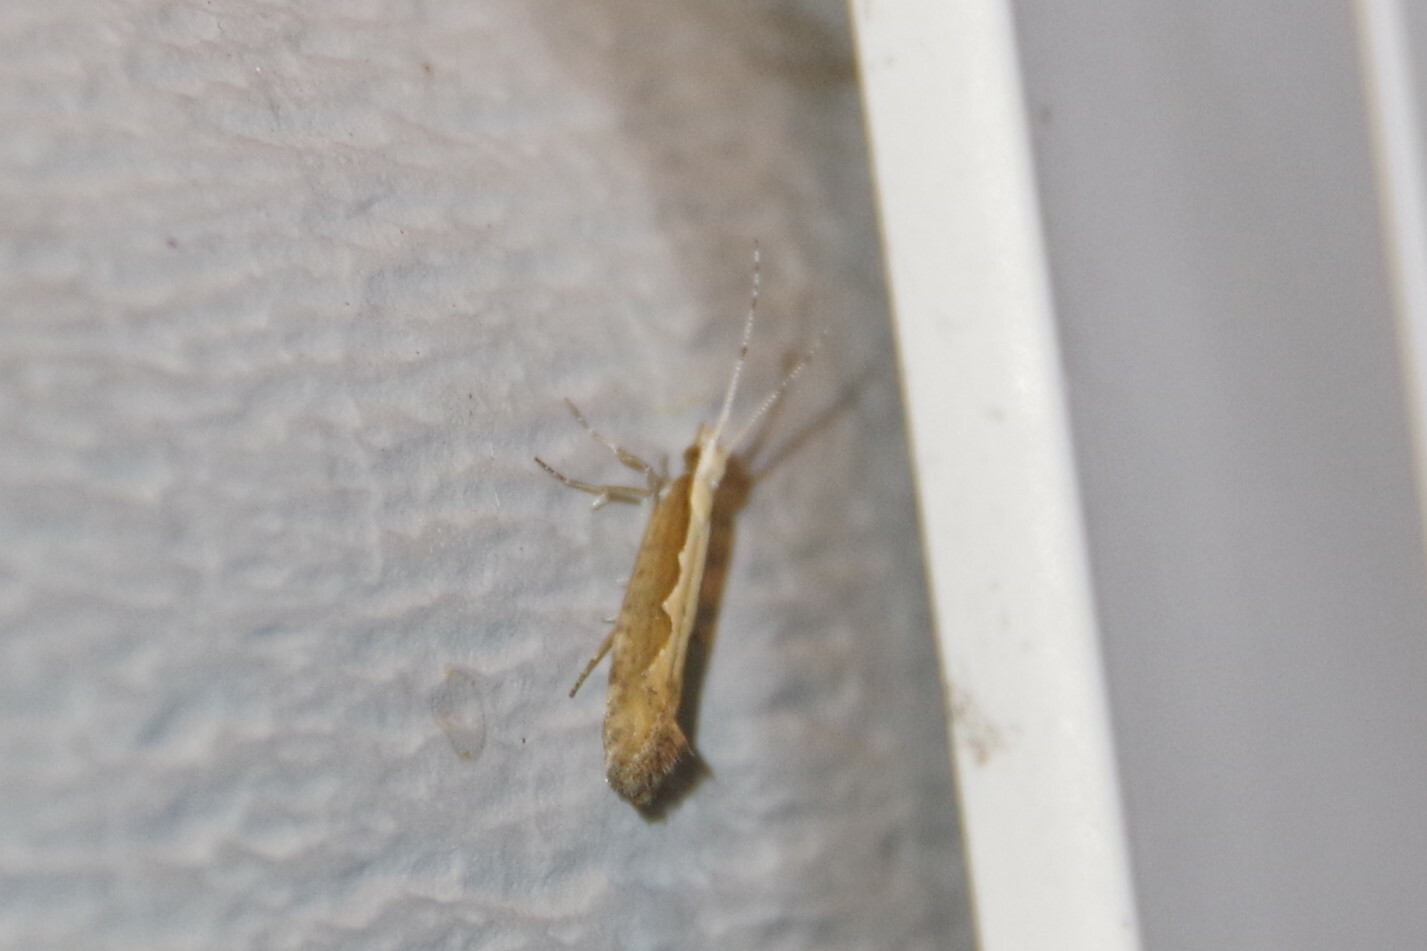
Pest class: diamondback_moth